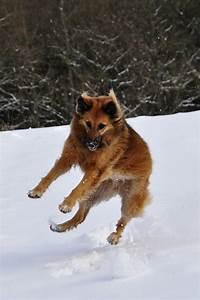
dog